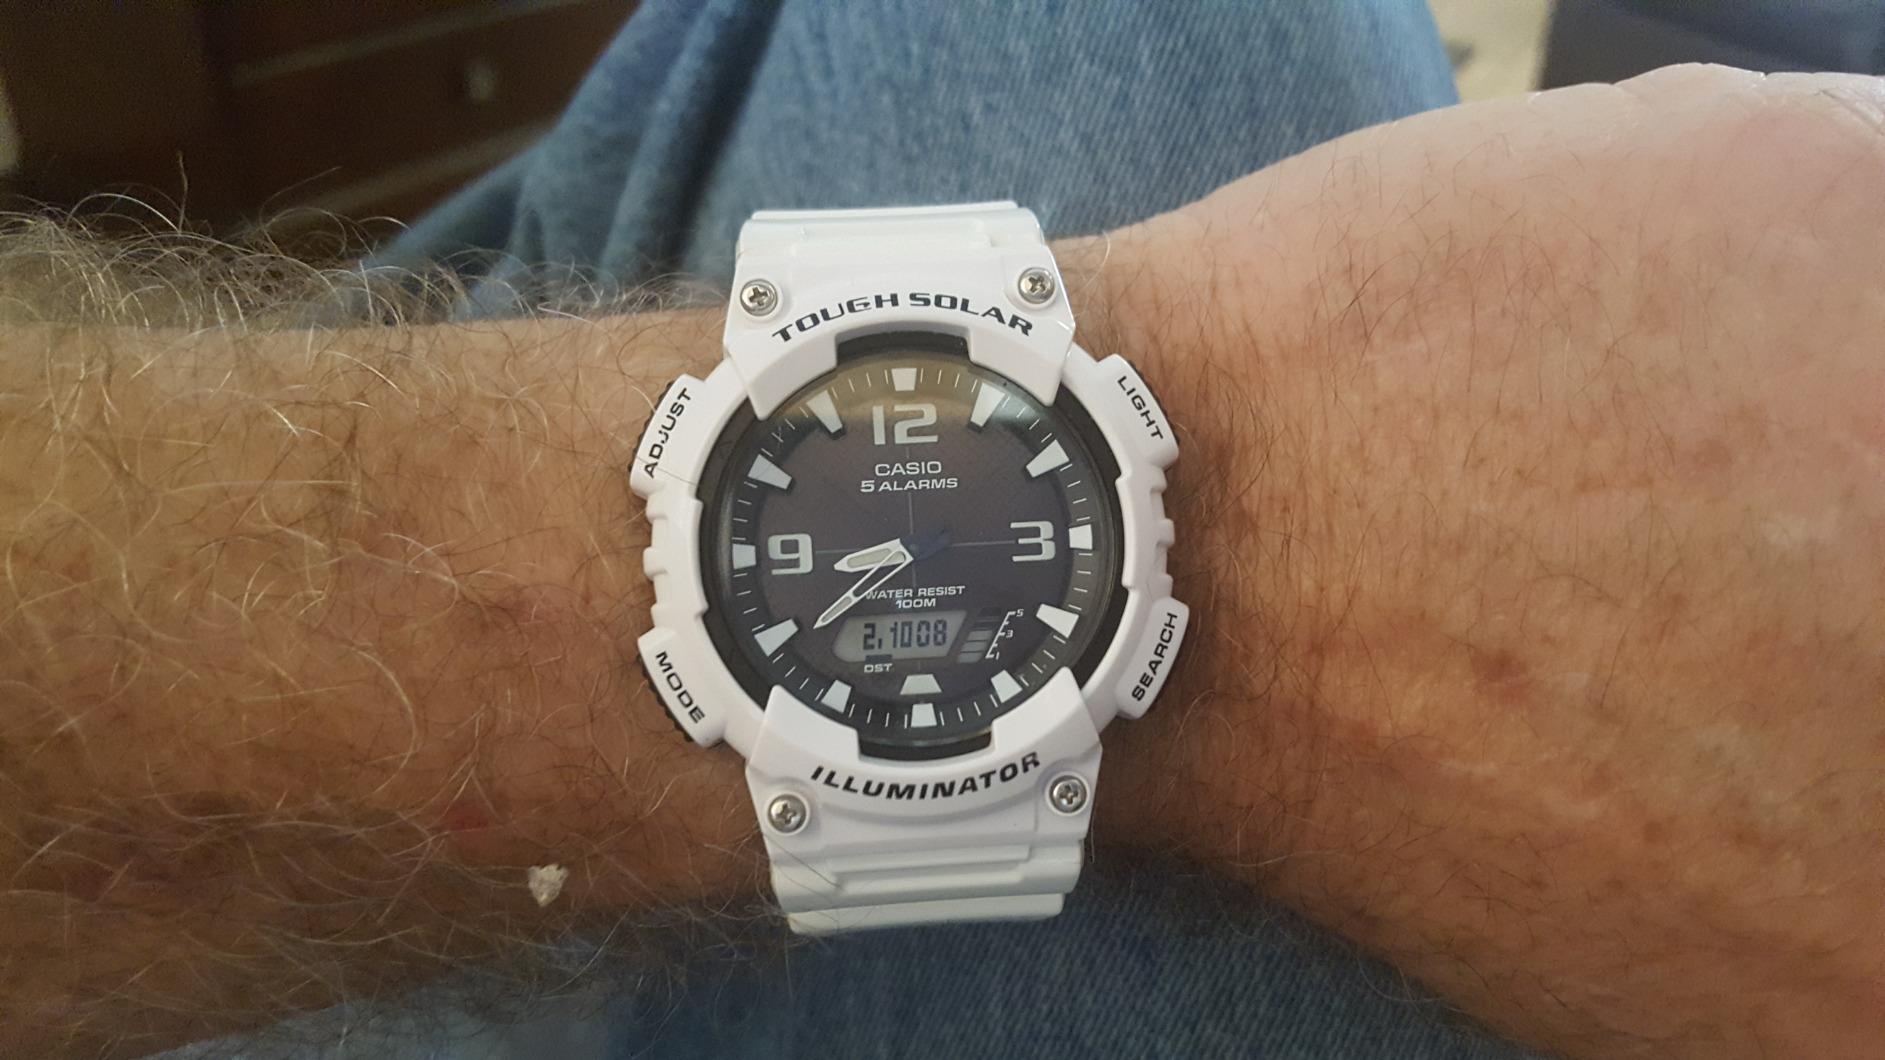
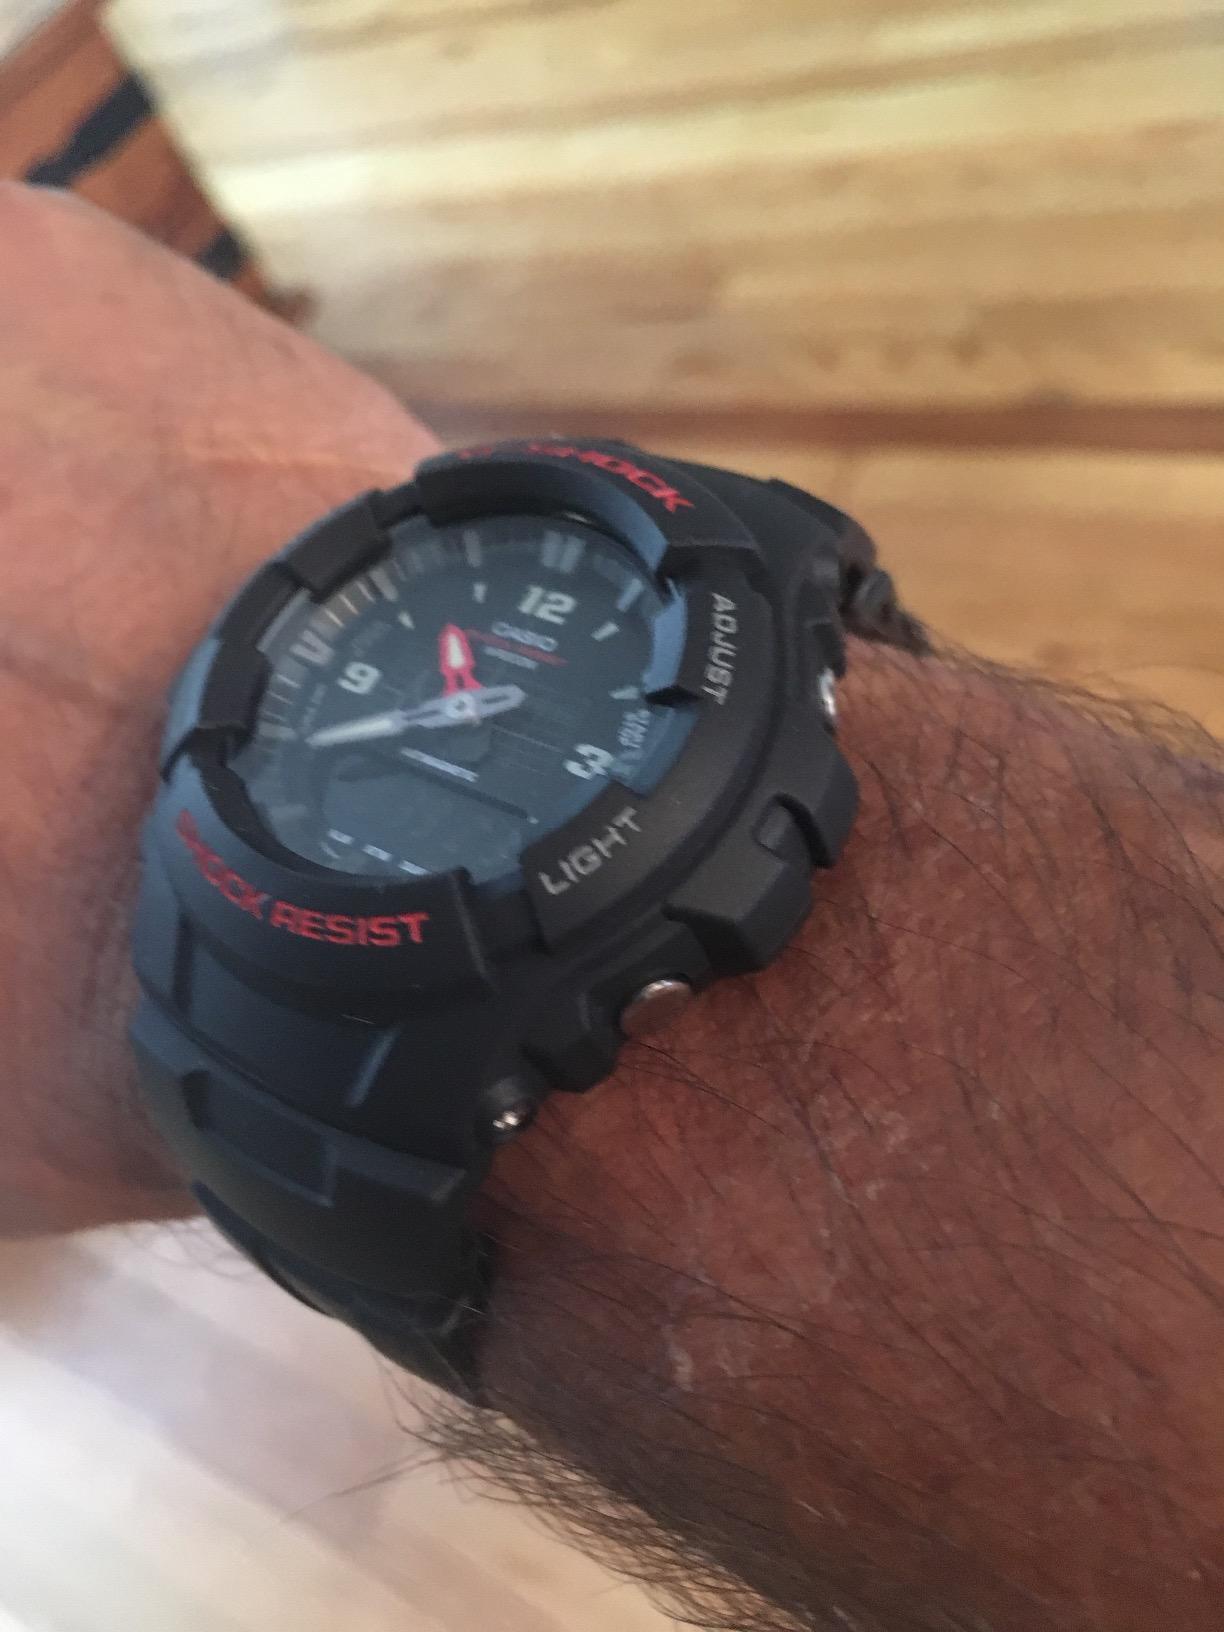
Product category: accessories_watch
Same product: no